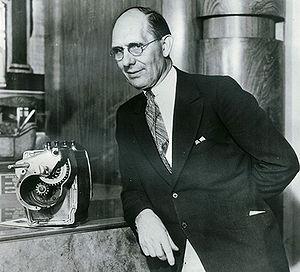
Charles Franklin Kettering, né le 29 août 1876 à Loudonville et décédé le 25 novembre 1958 à Dayton dans l'Ohio, est un inventeur, ingénieur et homme d'affaires américain.